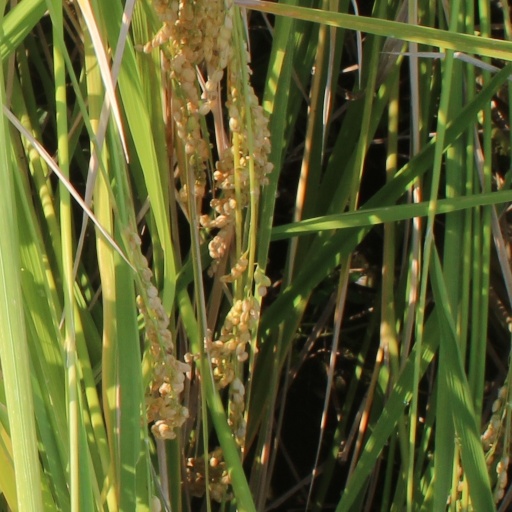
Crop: rice